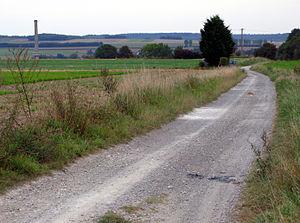
Le nom de « chaussée Brunehaut » est donné dès le Moyen Âge à plusieurs routes dont l’origine n'est pas définie. Généralement longues et rectilignes, elles semblent avoir relié les cités de la Gaule belgique.
Saint-Ouen est une commune française située dans le département de la Somme en région Hauts-de-France.